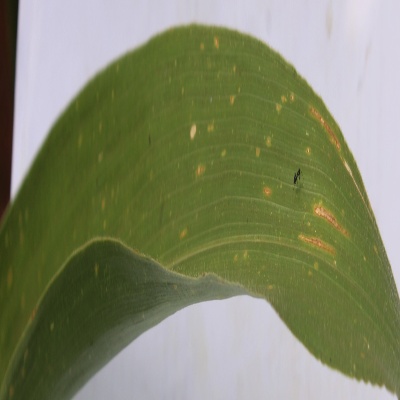
Crop: Maize
Condition: leaf spot